Drewry's Bluff

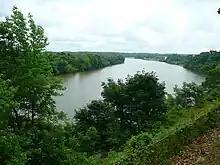
View down the James River from Drewry's Bluff, 2009

Drewry's Bluff is located in northeastern Chesterfield County, Virginia, in the United States. It was the site of Confederate Fort Darling during the American Civil War. It was named for a local landowner, Confederate Captain Augustus H. Drewry, who owned the property.